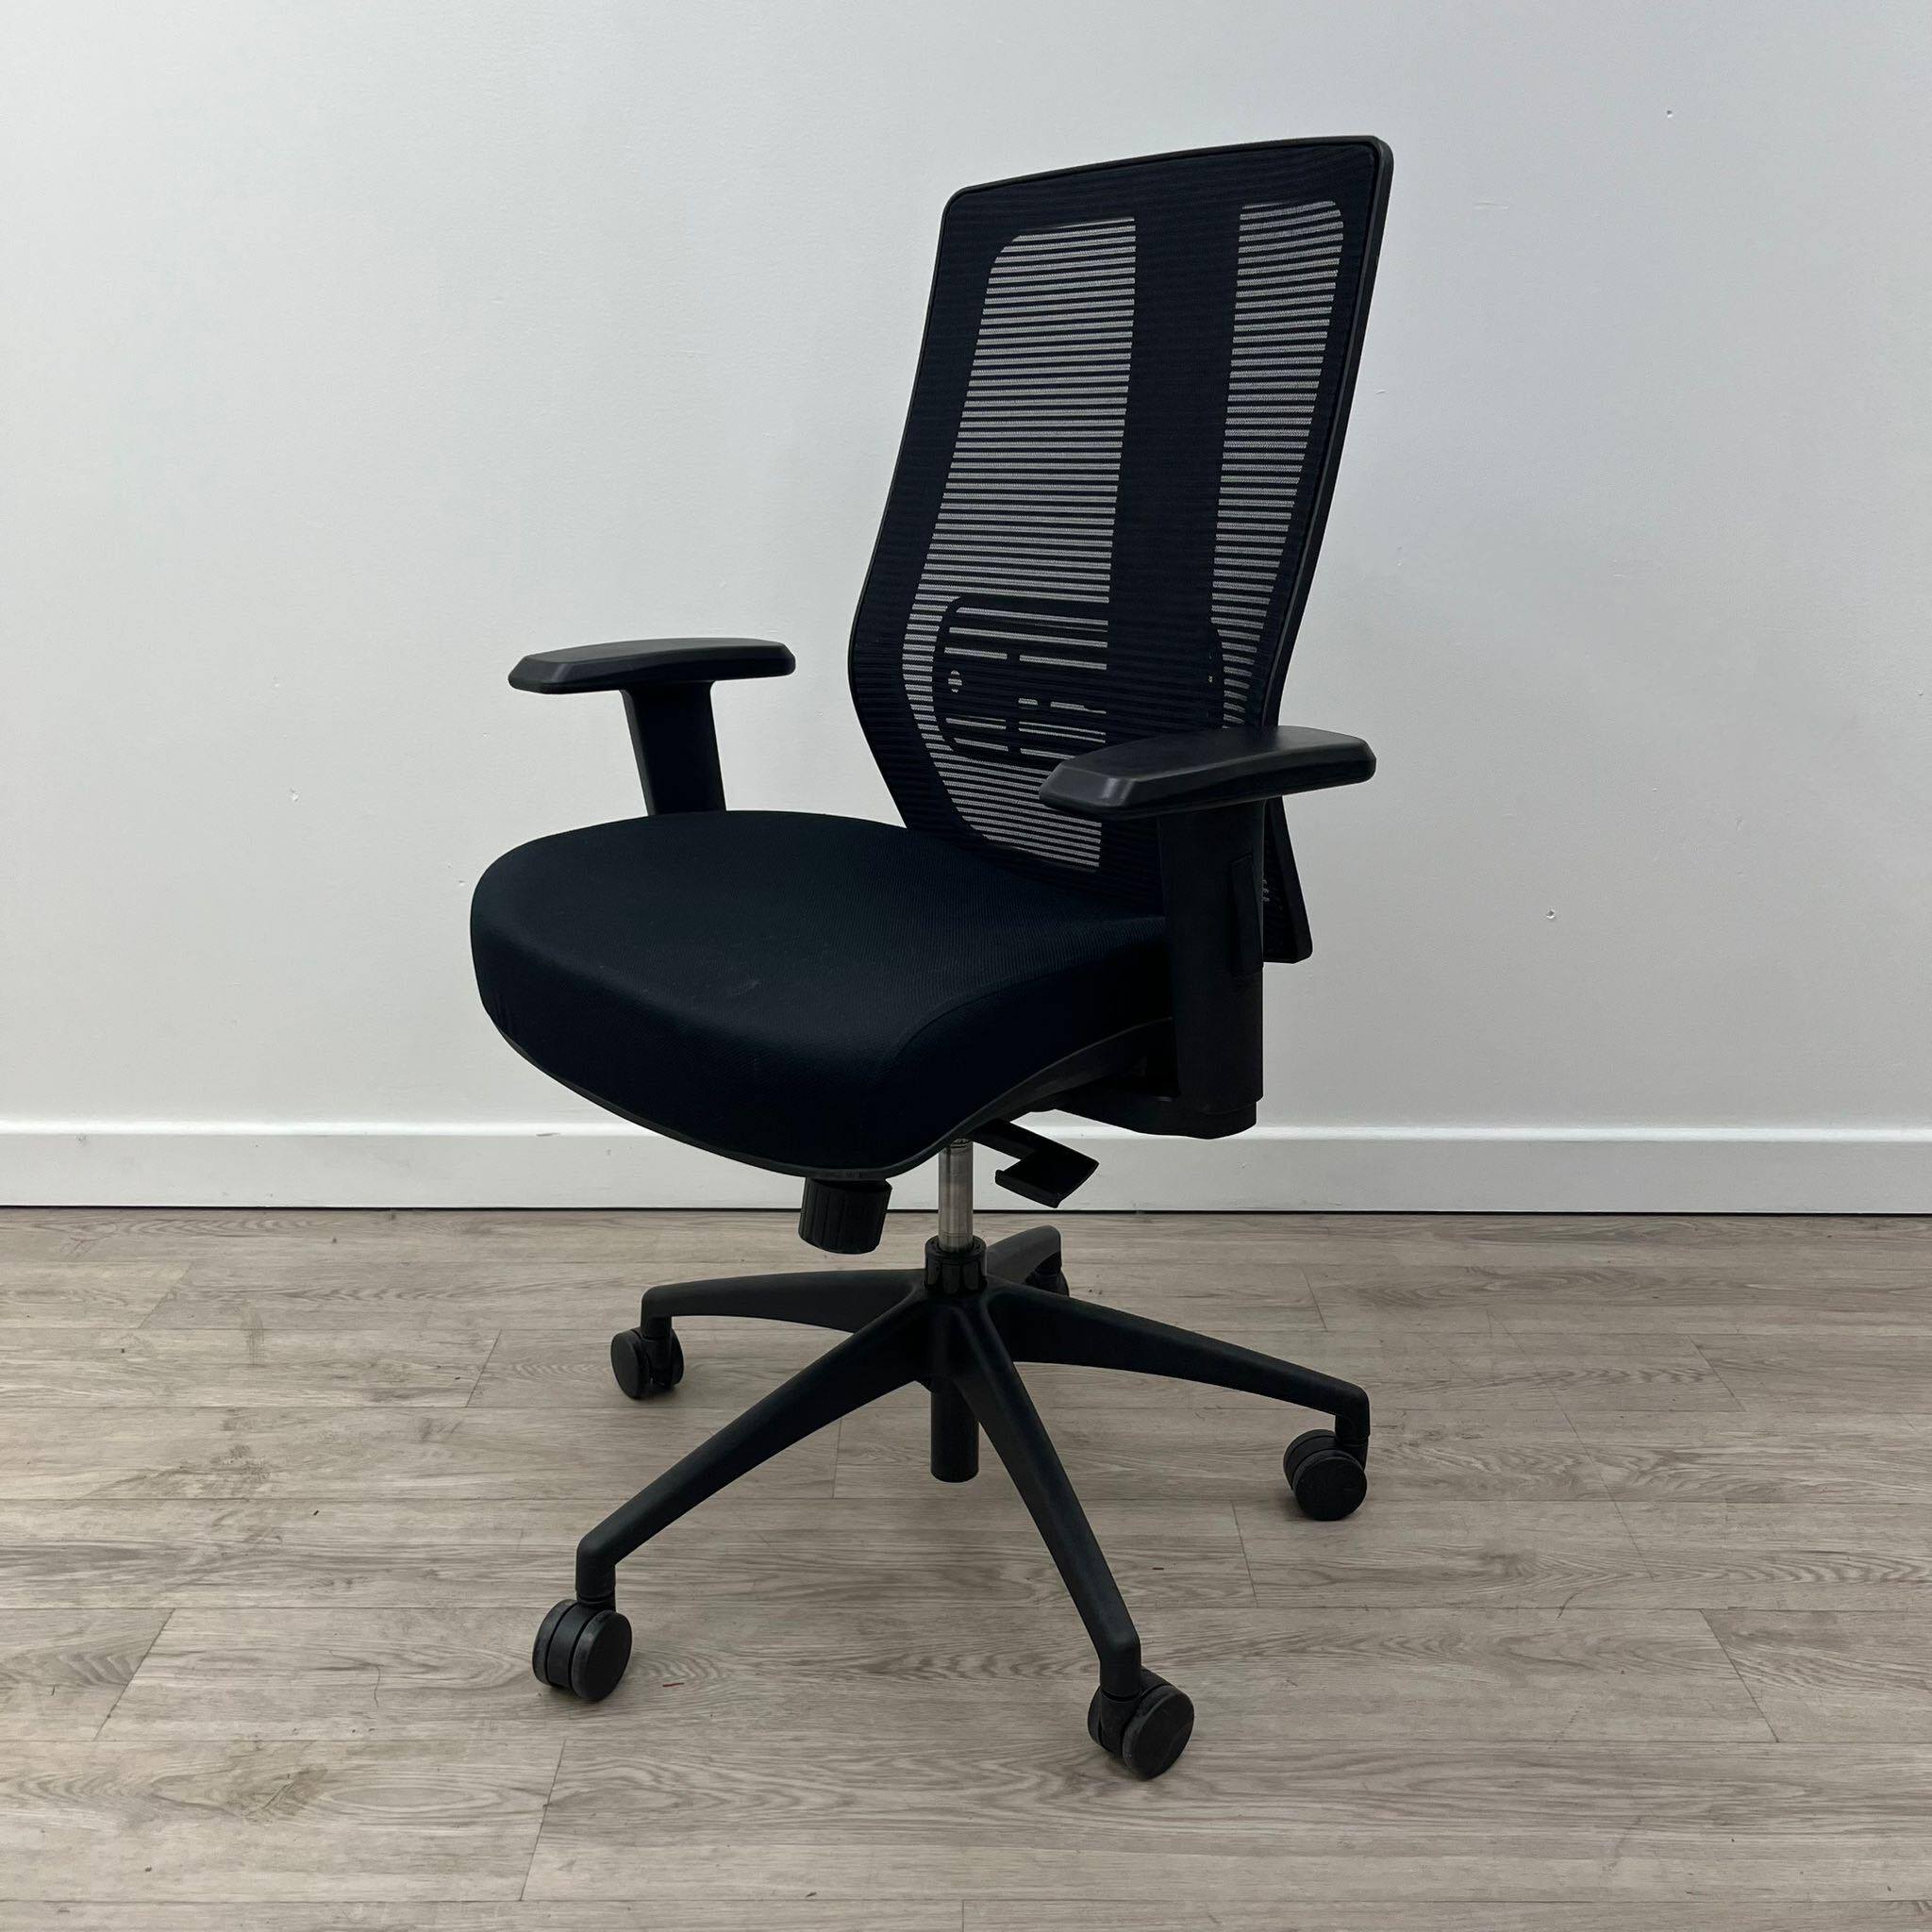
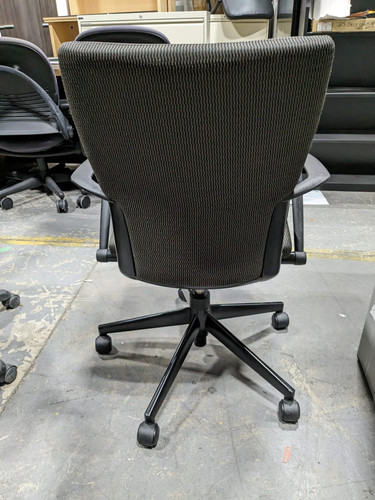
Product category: items_chair
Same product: no